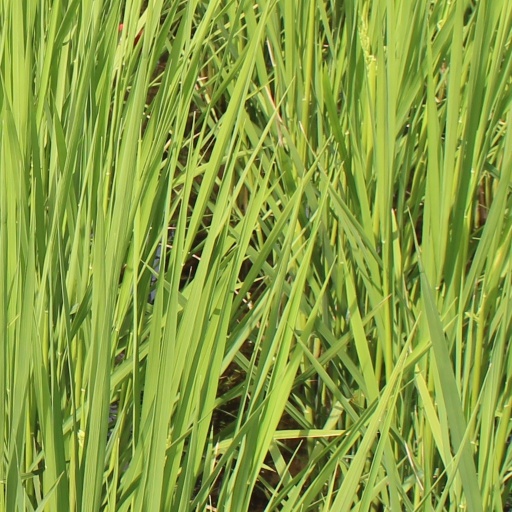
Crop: rice